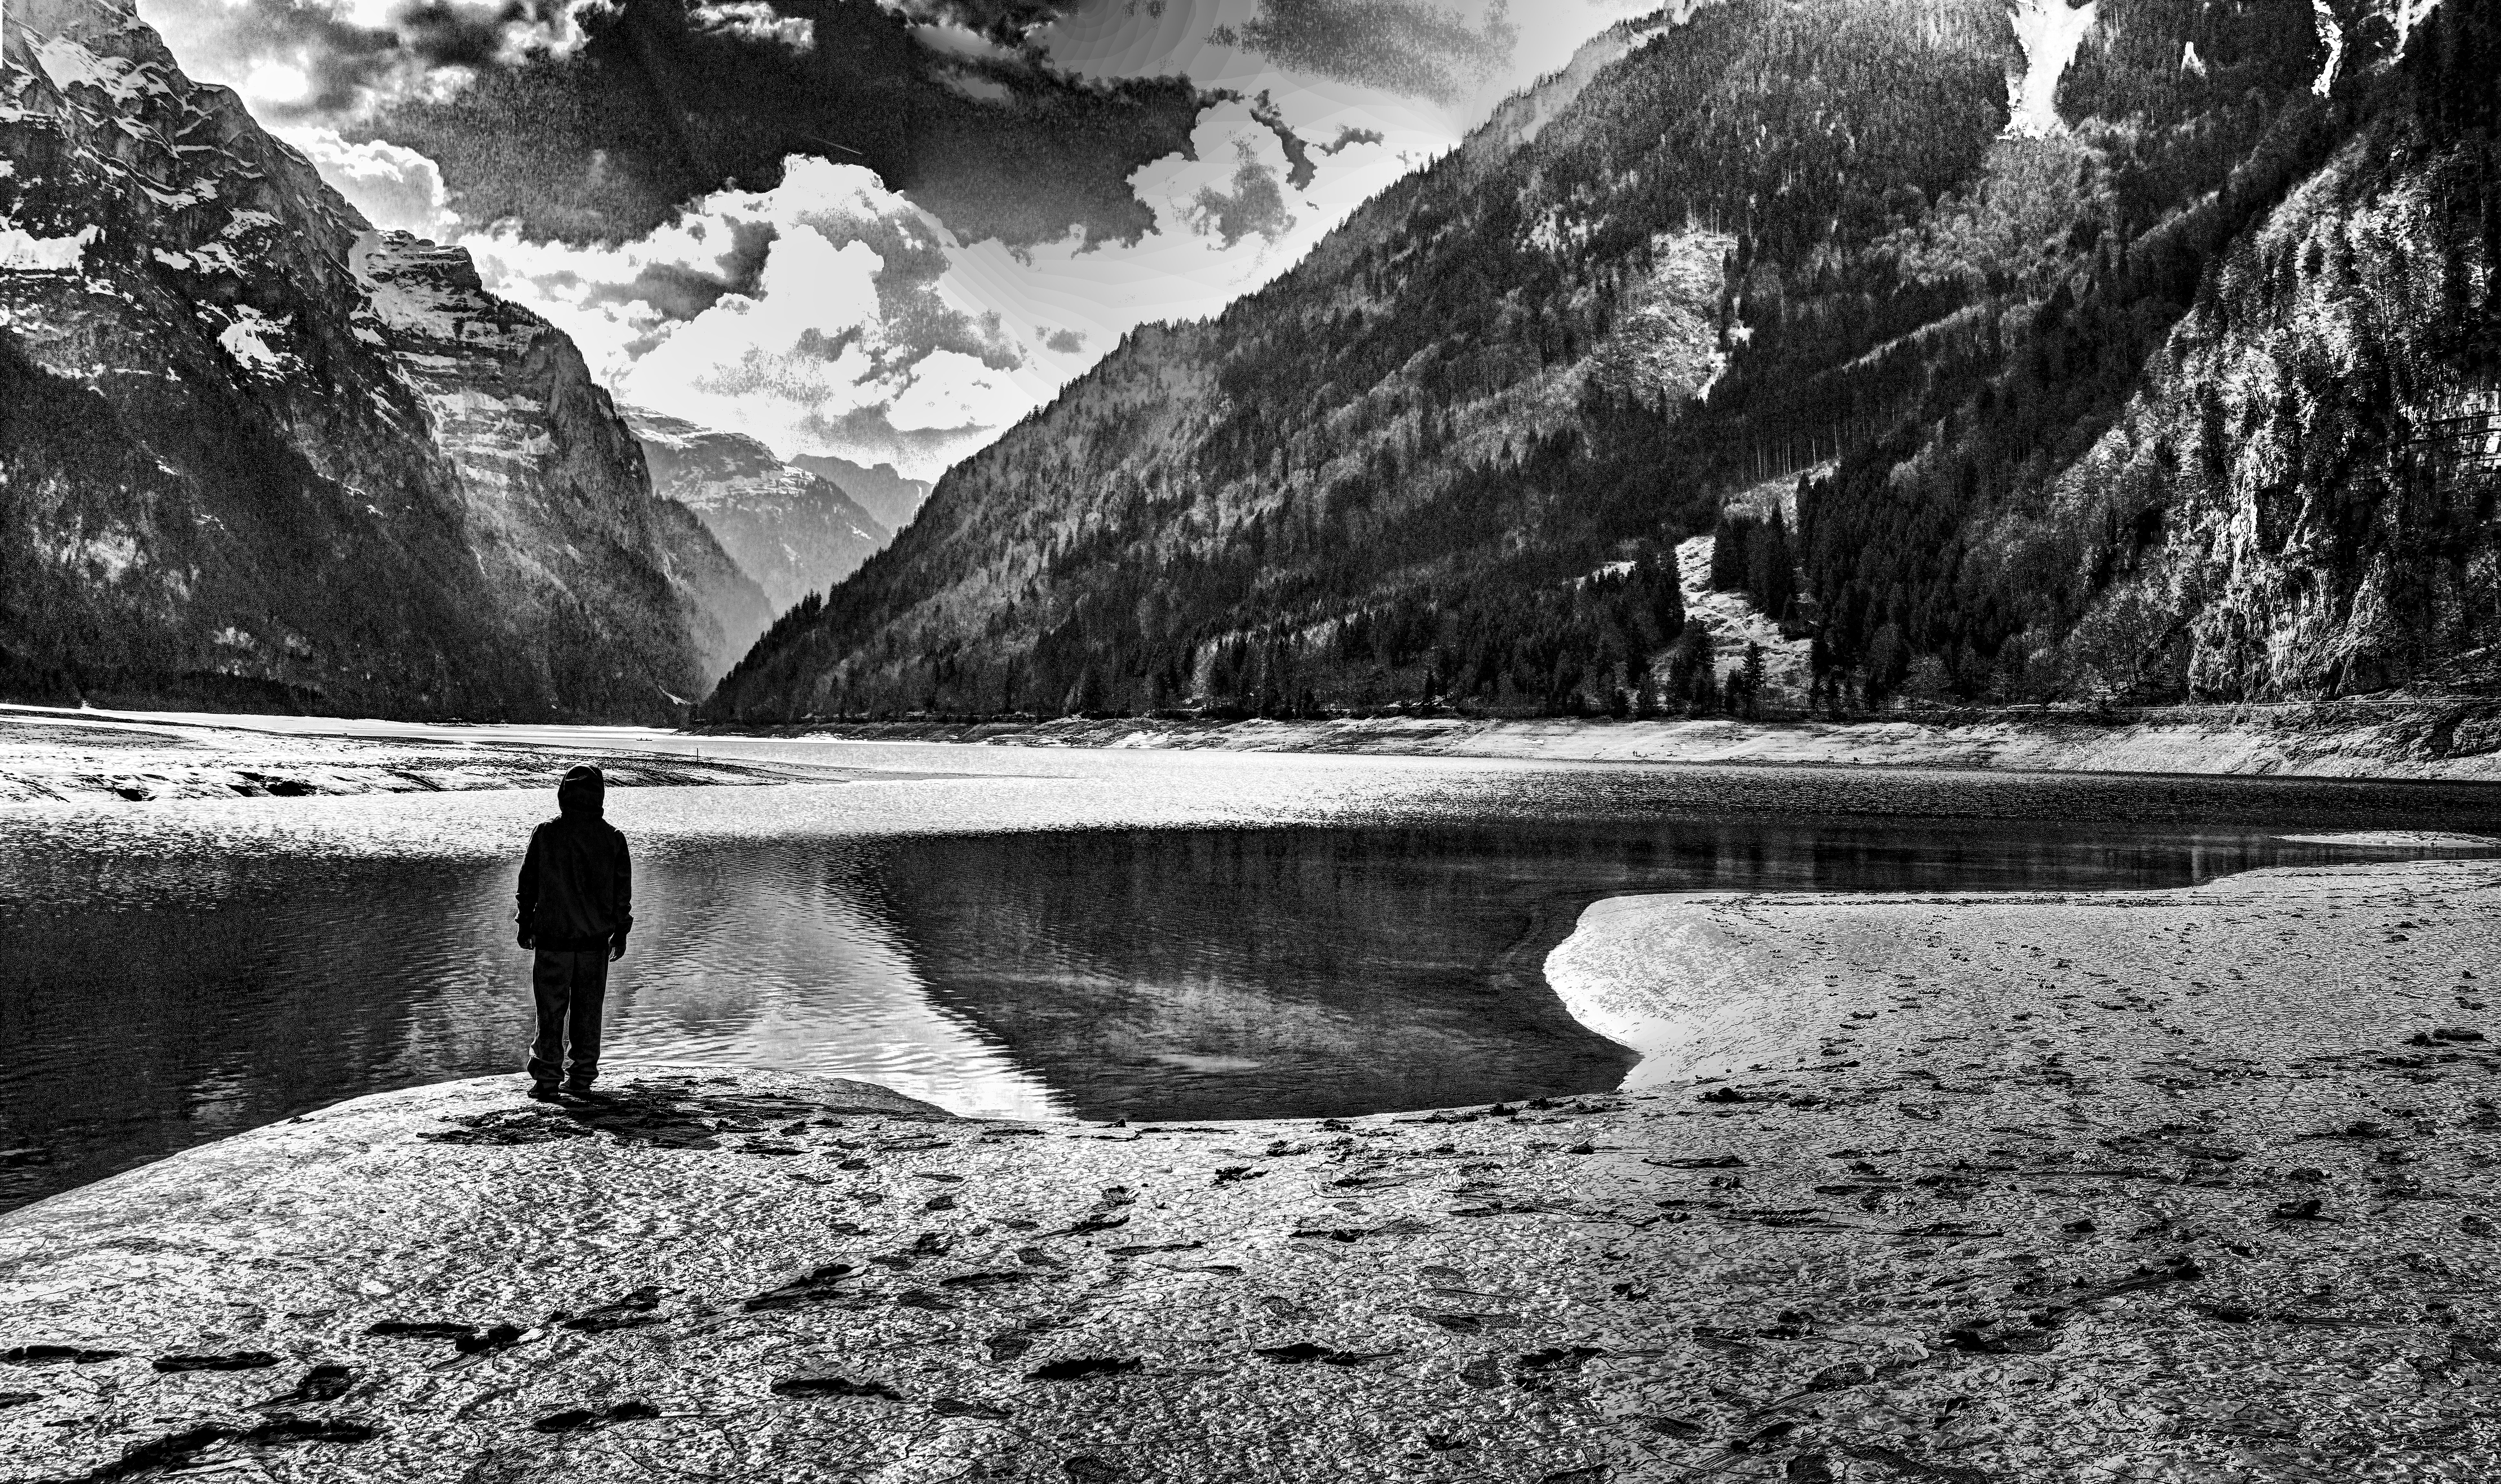
landscape, sea, coast, nature, rock, wilderness, mountain, black and white, photography, lake, valley, reflection, monochrome, loch, landform, monochrome photography, mountainous landforms